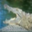
Label: crocodile